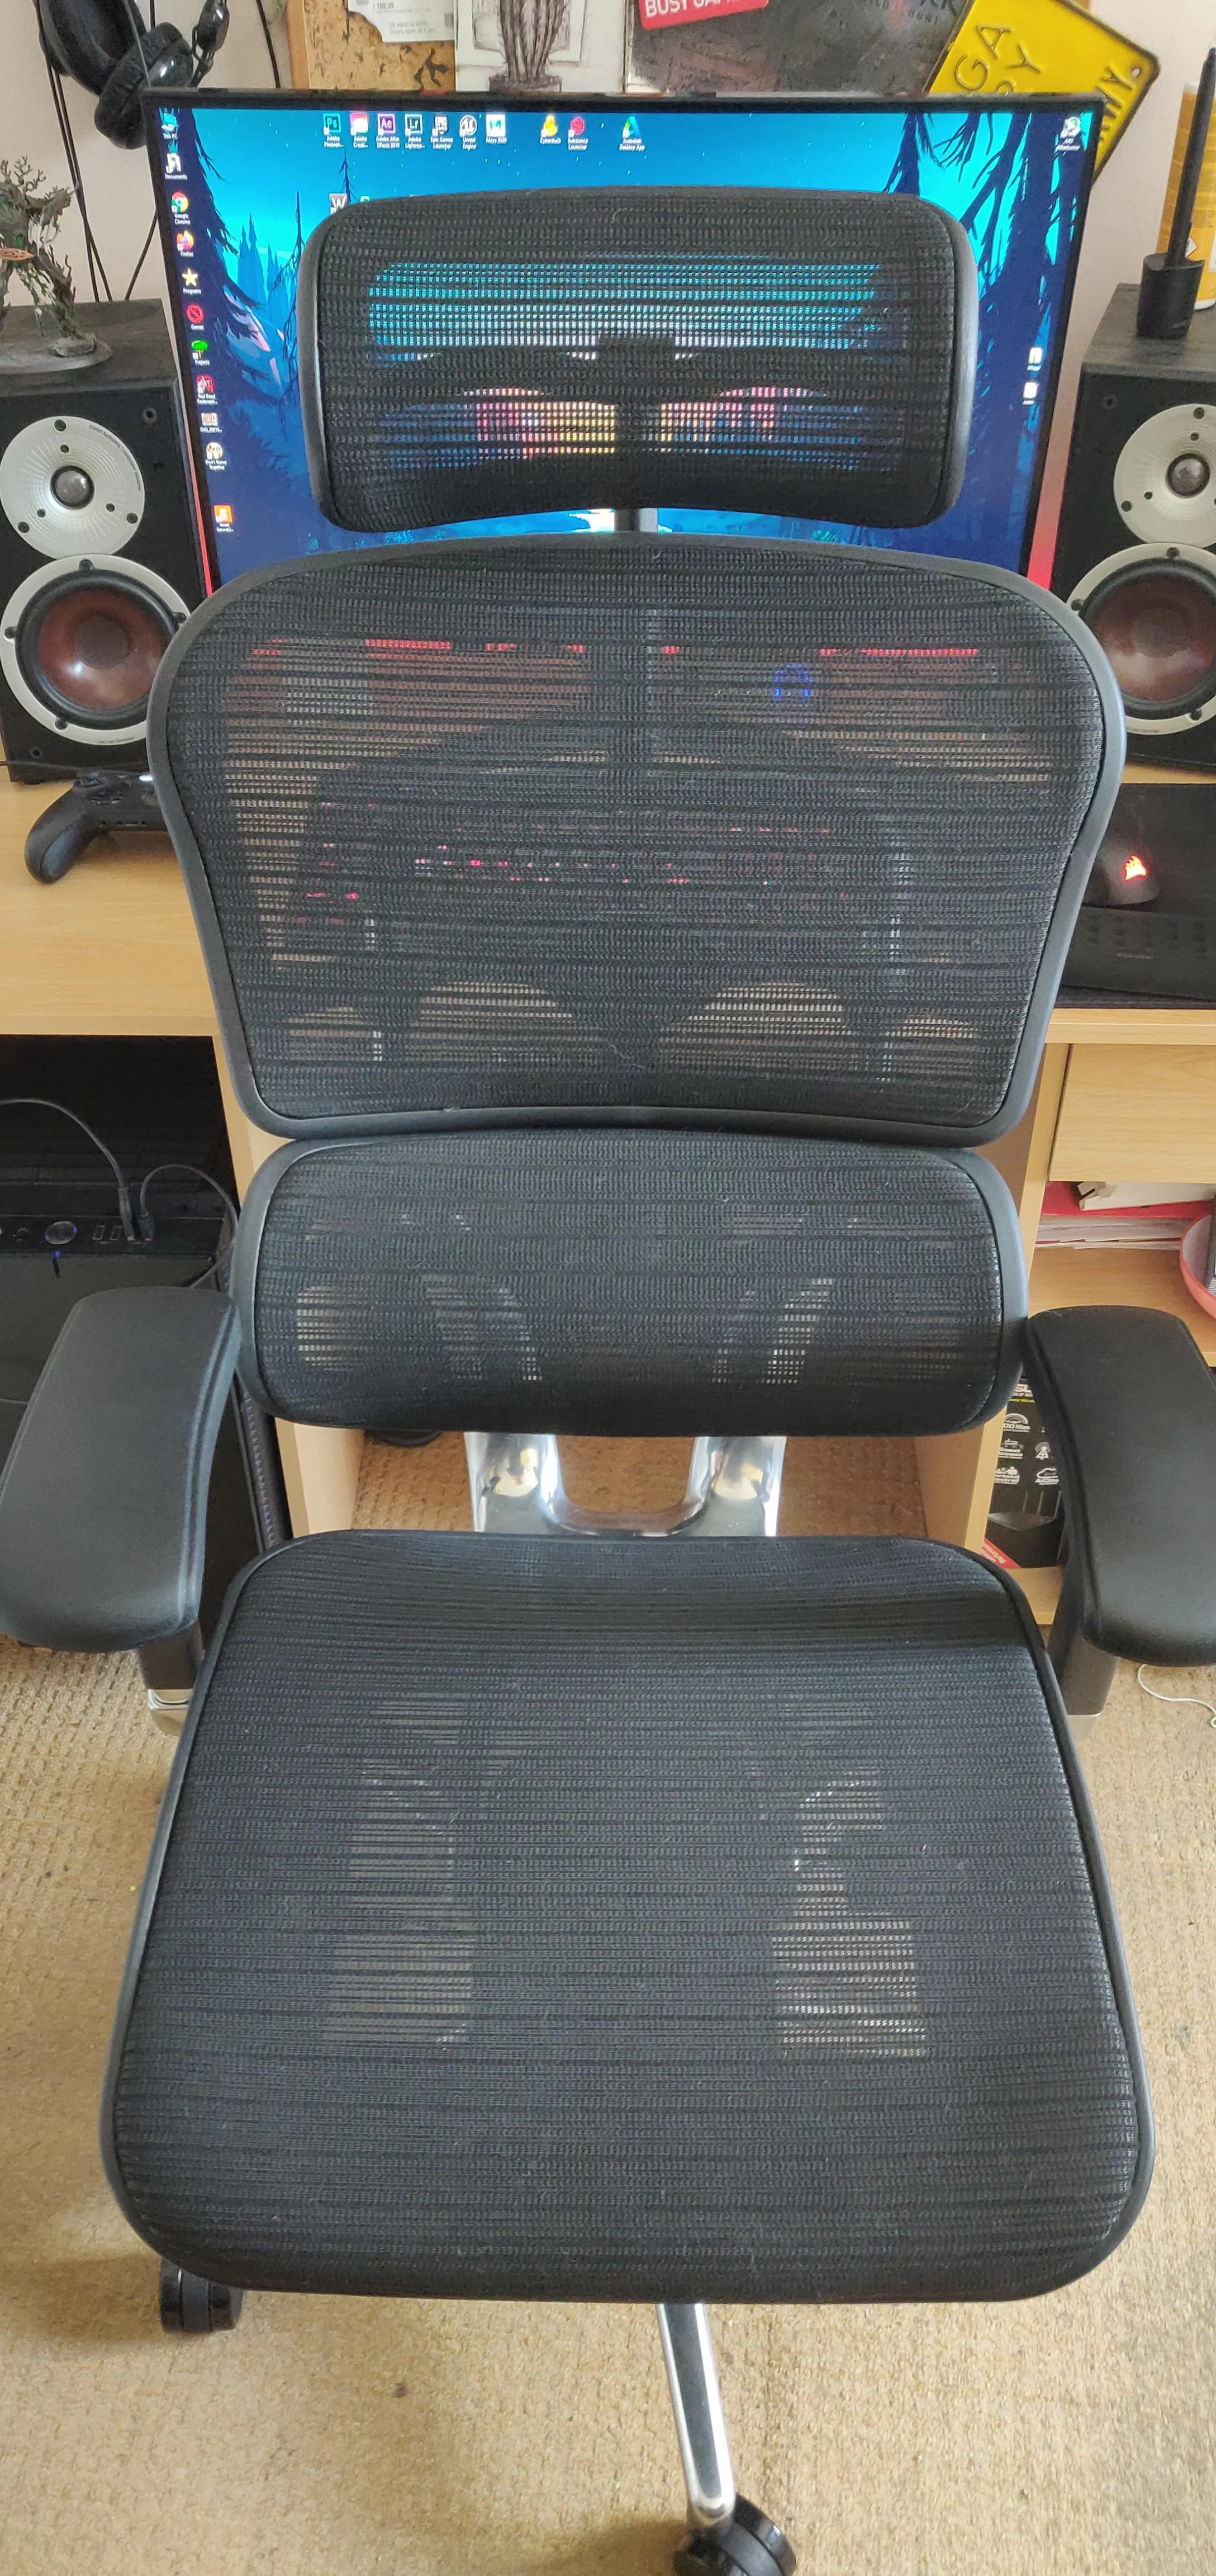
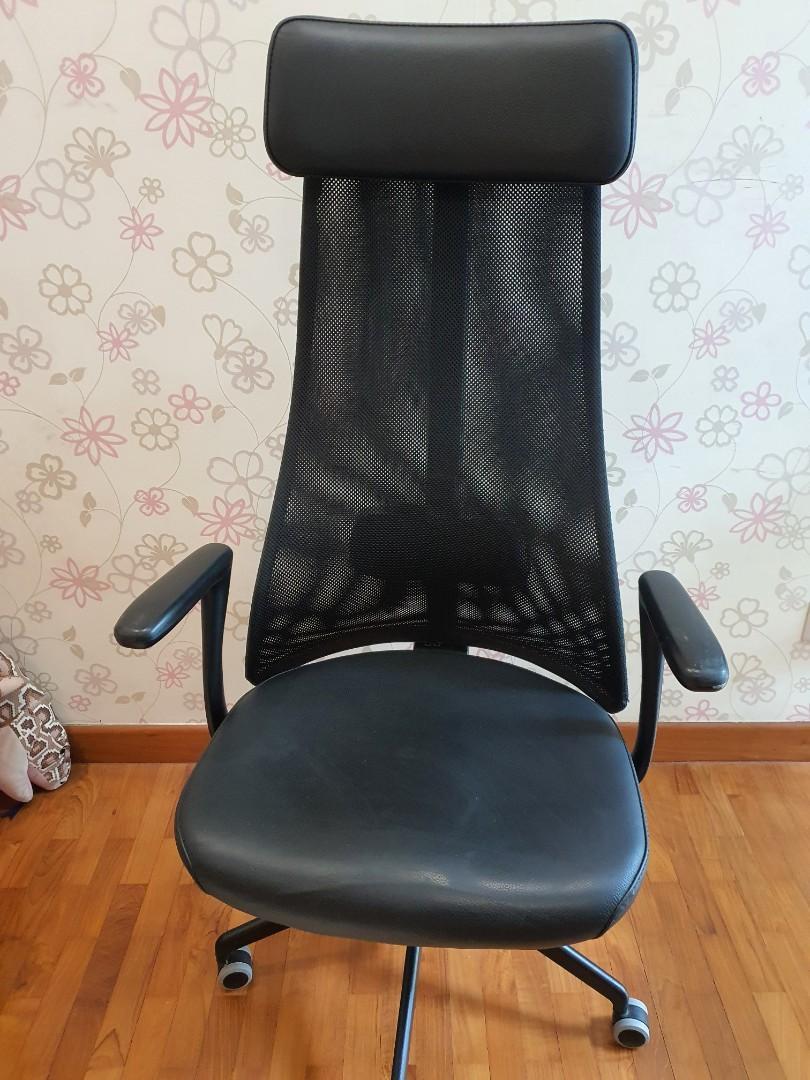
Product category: items_chair
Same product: no